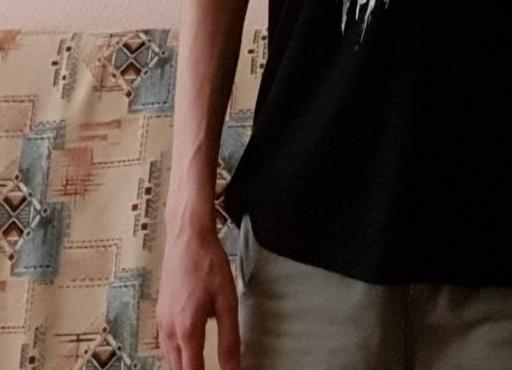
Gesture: no_gesture